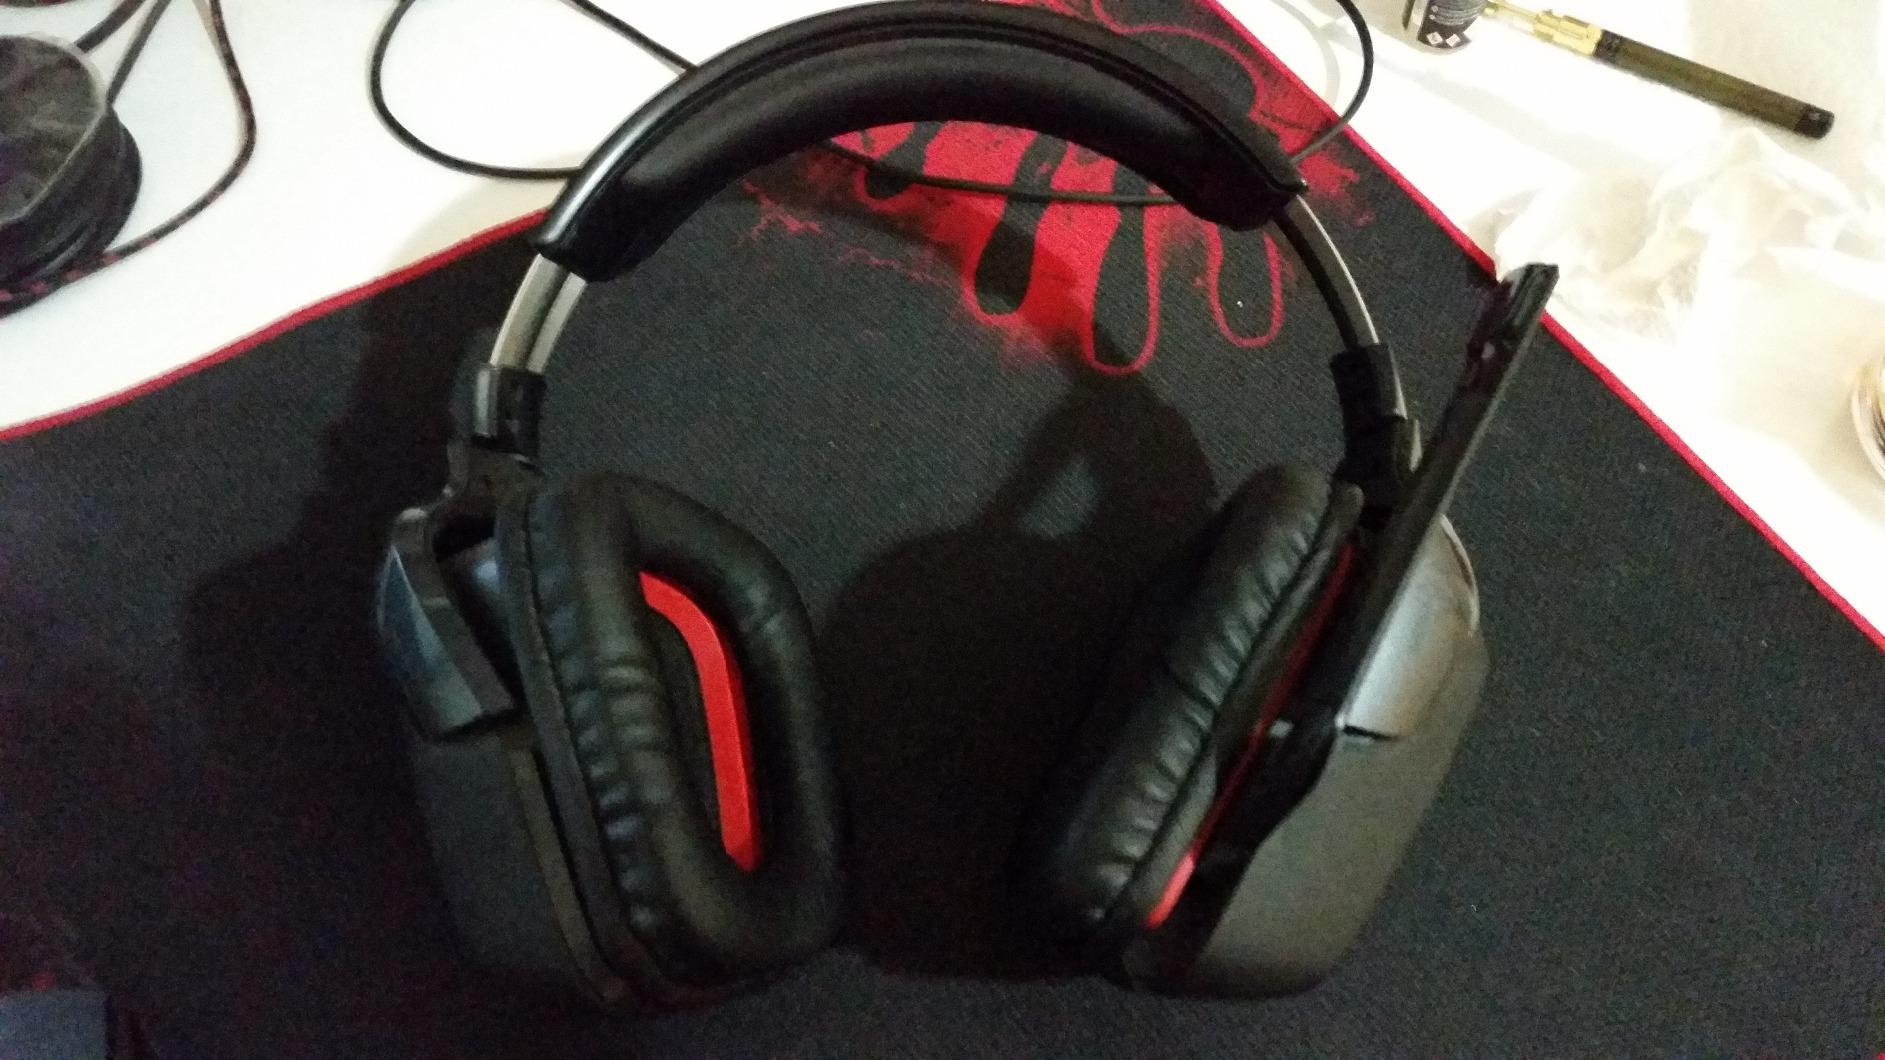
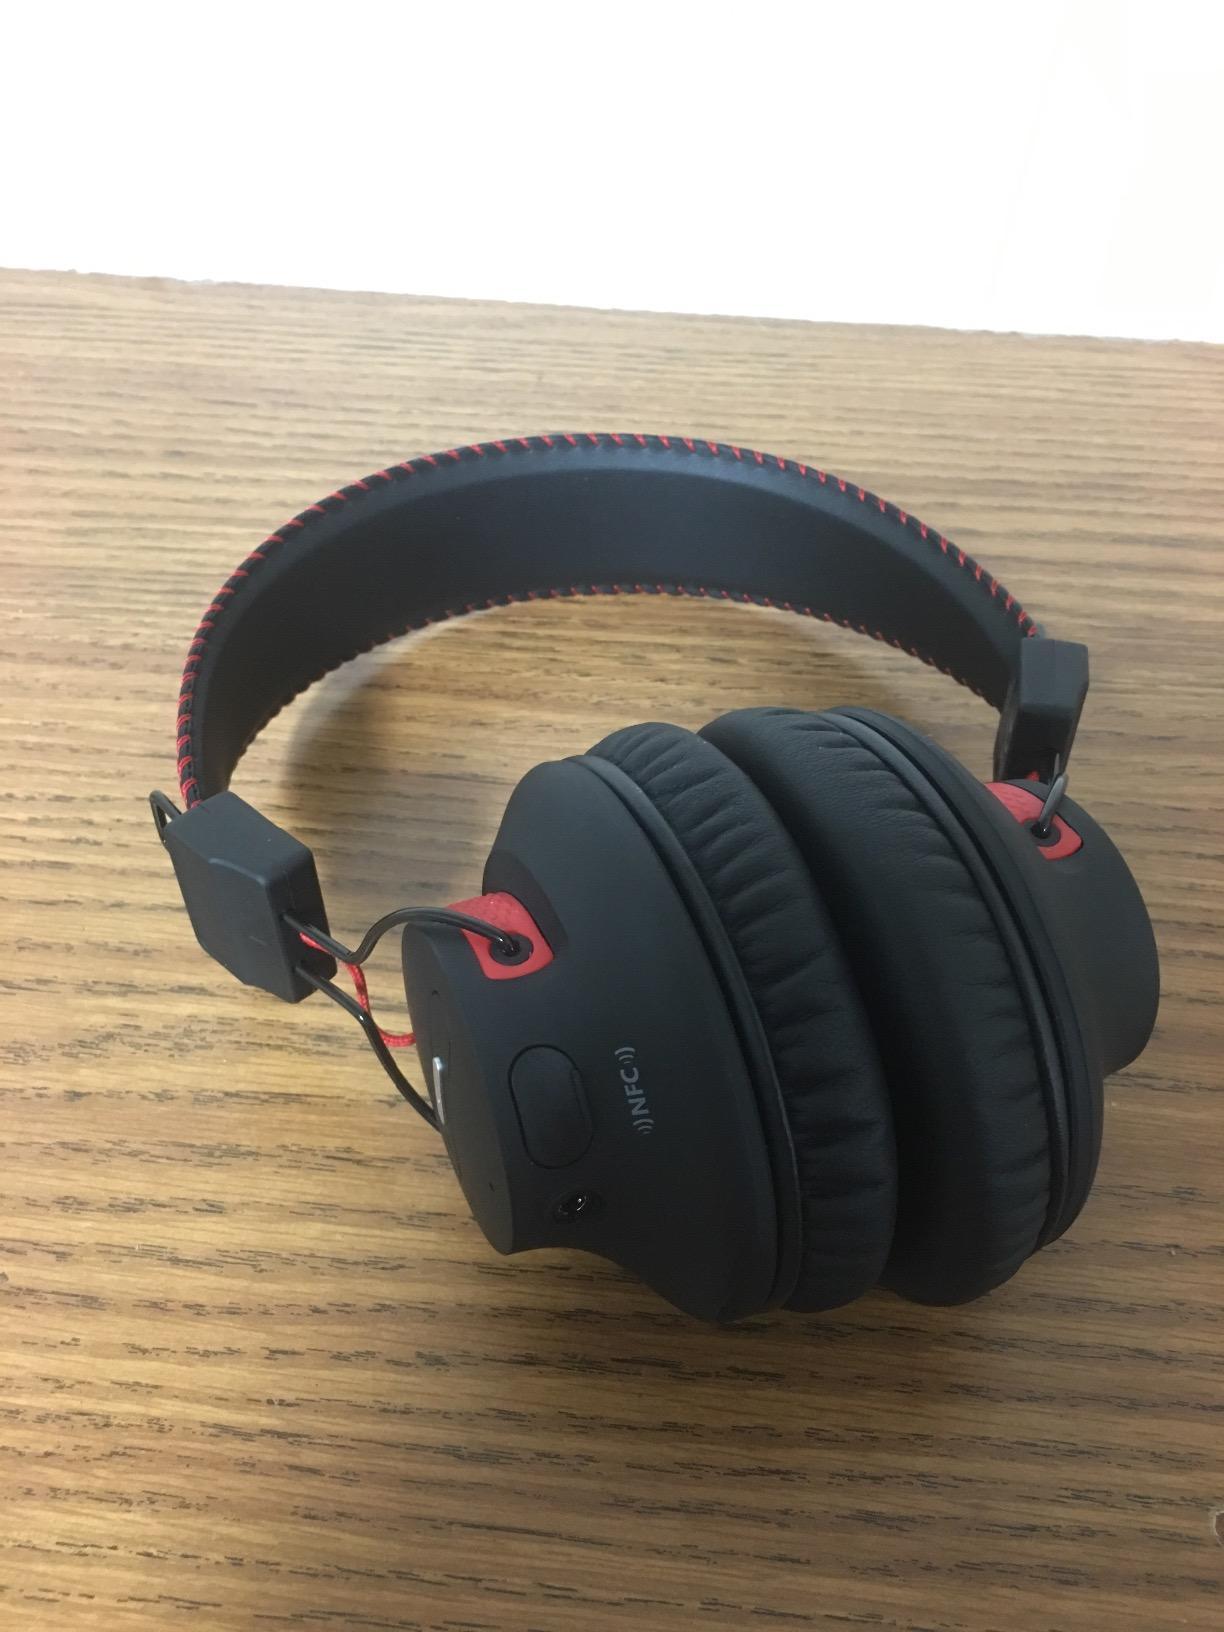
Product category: headphones
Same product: no